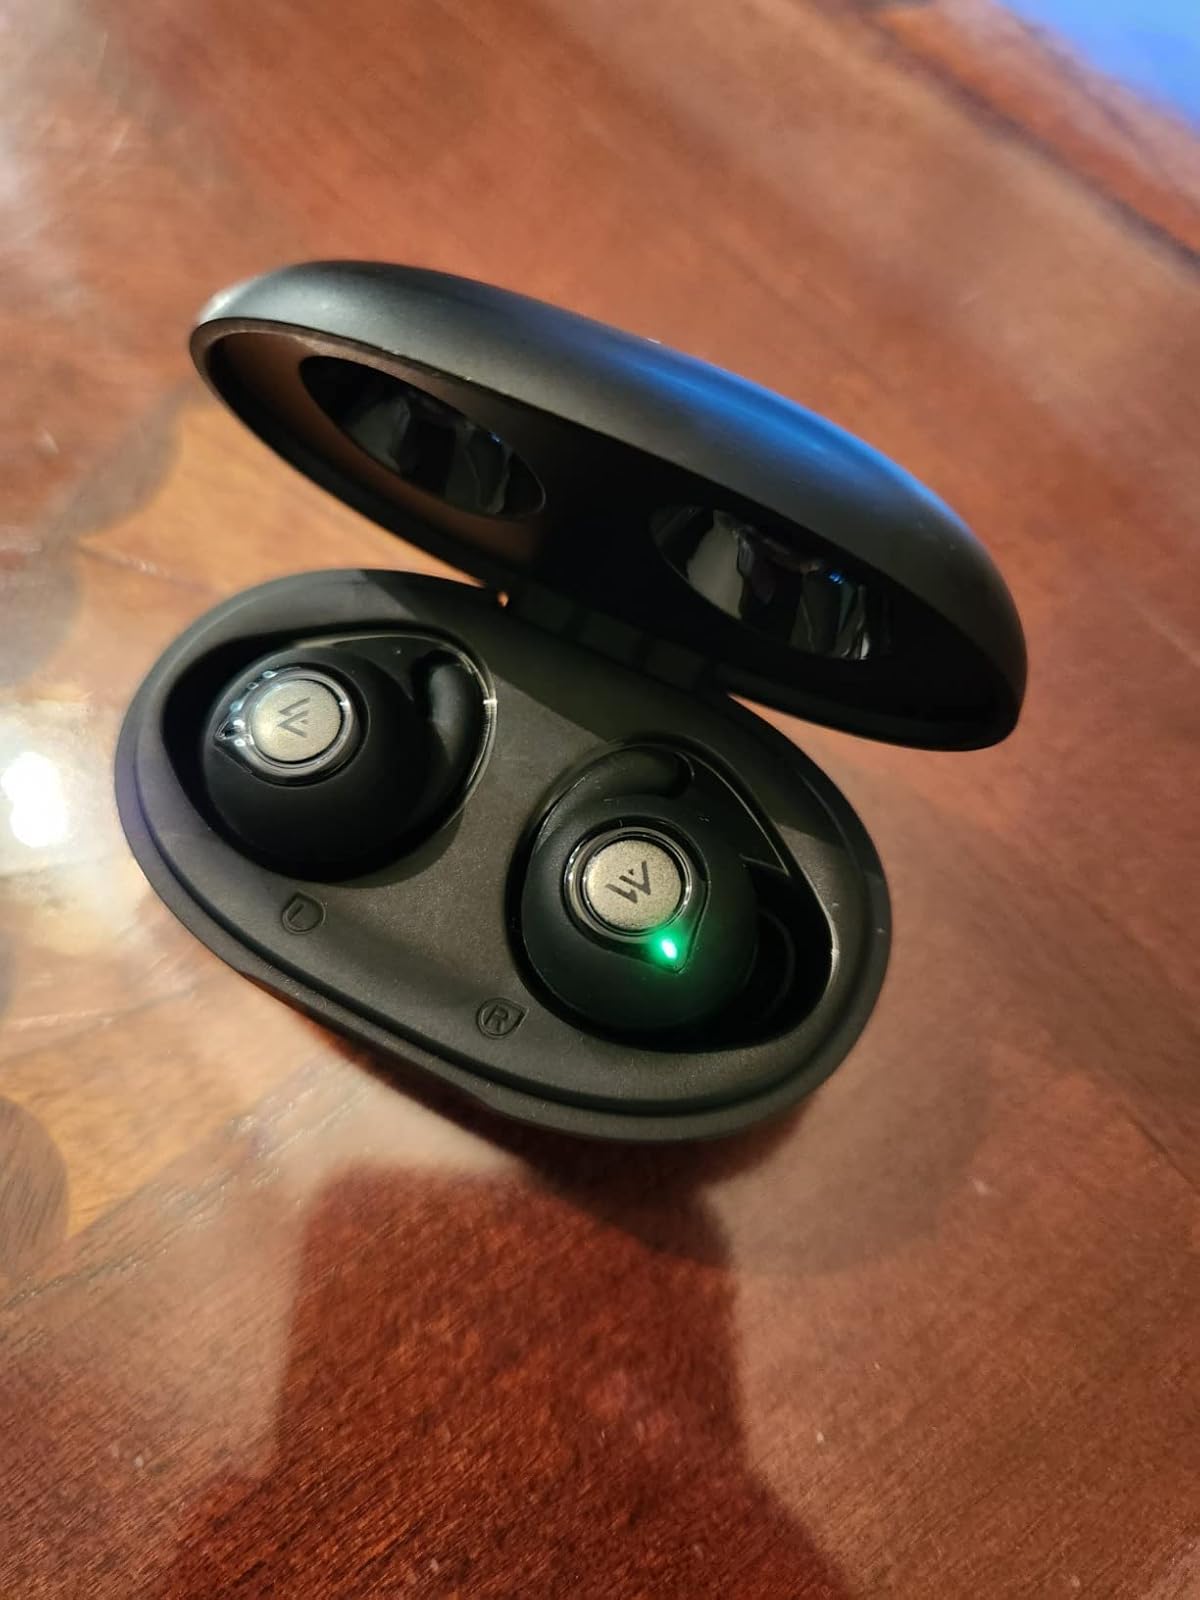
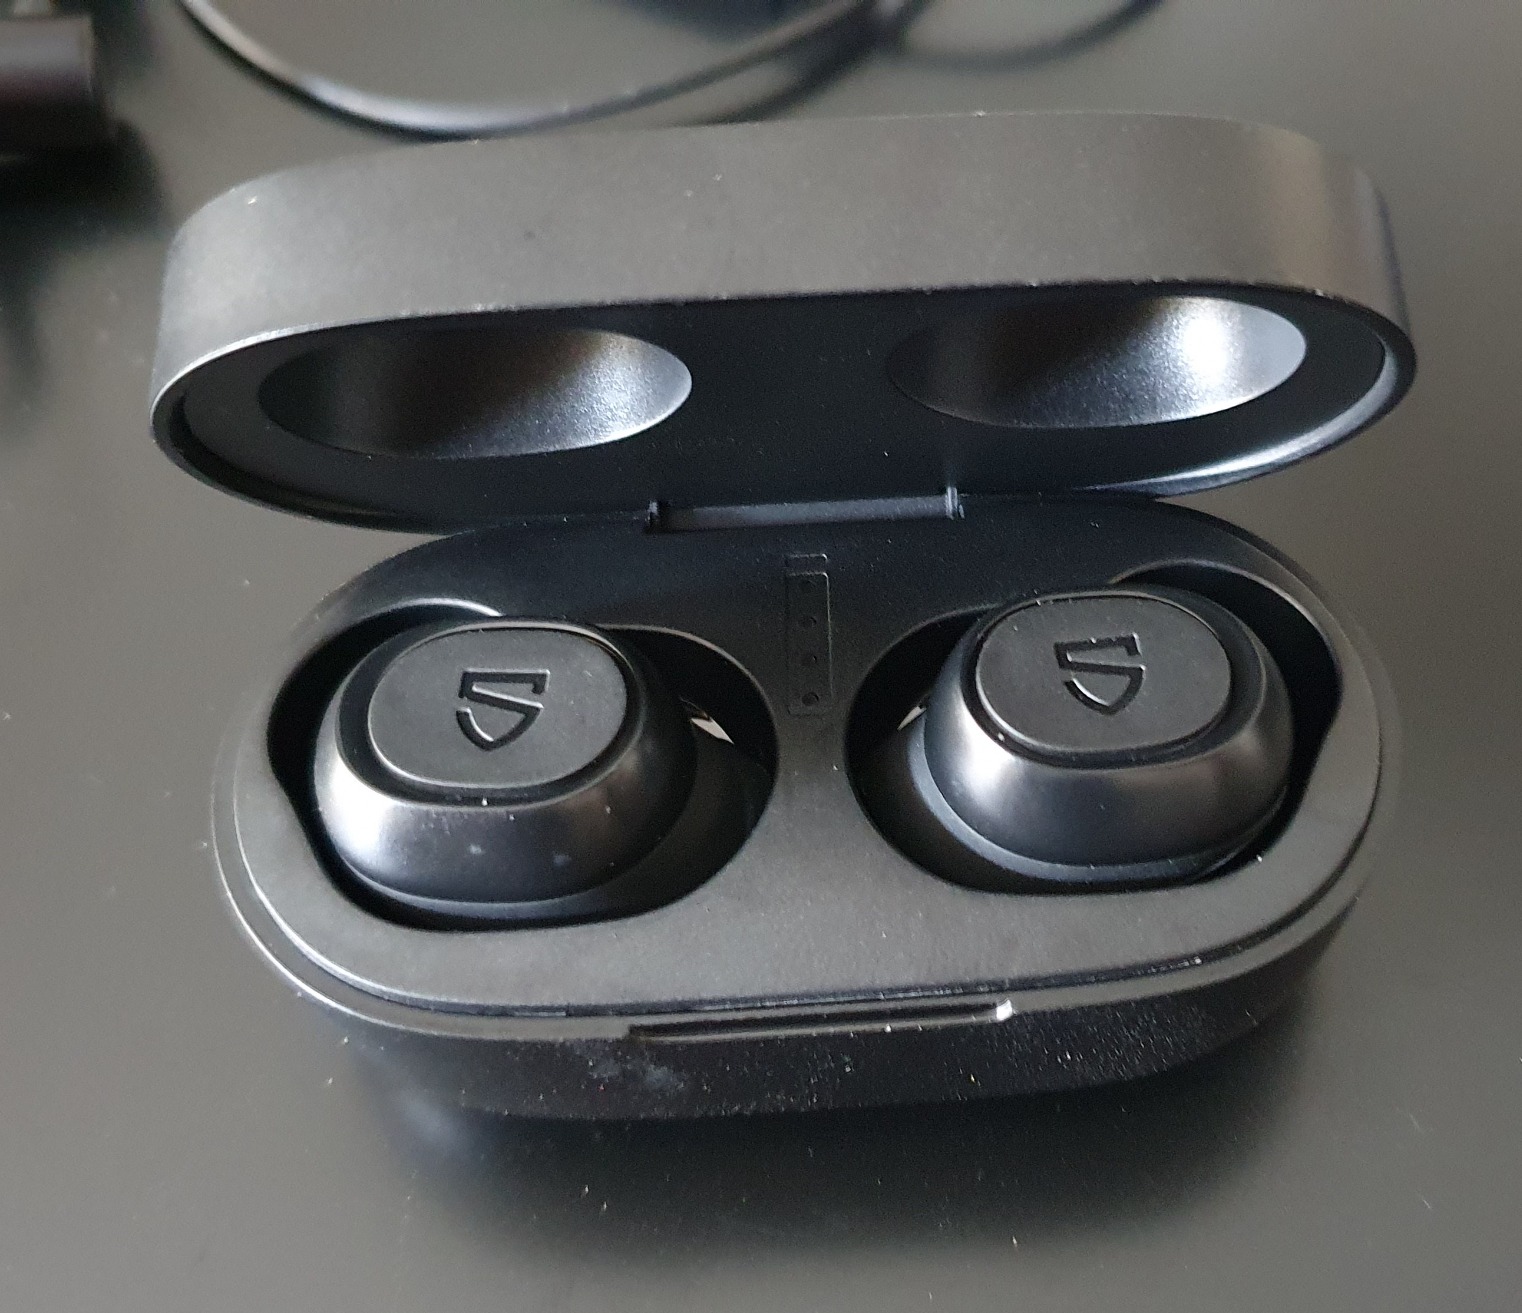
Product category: earbuds
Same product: no